Grosmont, Monmouthshire

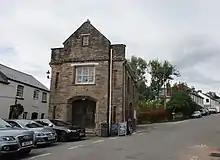
Grosmont Town Hall

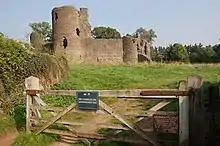
Entrance to Grosmont Castle ruins

There are circumstantial indications that Grosmont may have originated as an Iron Age camp.